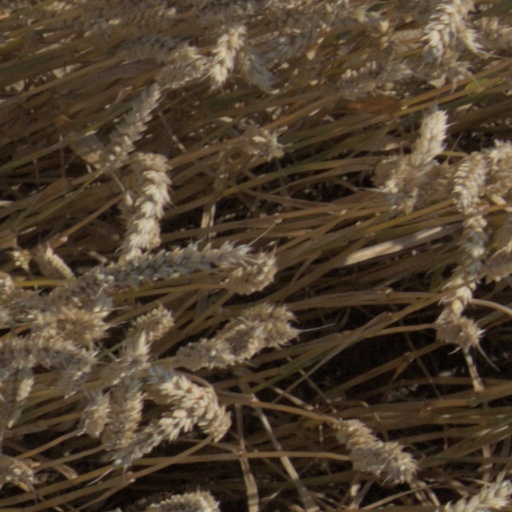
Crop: wheat